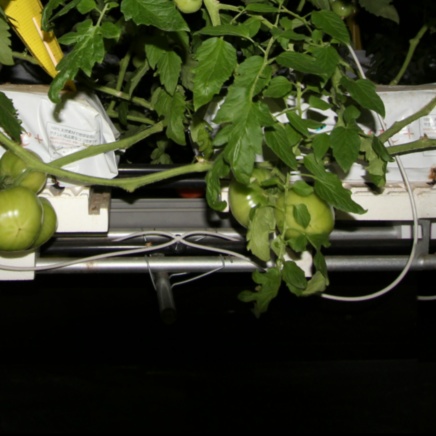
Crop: tomato